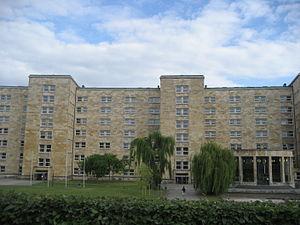
L'Institut Frobenius est le plus ancien institut de recherche en anthropologie d'Allemagne. Il est nommé d'après Leo Frobenius. Il se situe à Francfort, Gruneburgplatz 1.